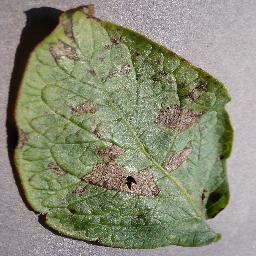
Label: Potato___Early_blight